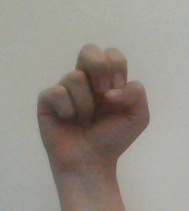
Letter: gaaf